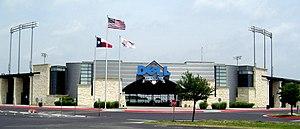
Le Dell Diamond est un stade de baseball situé au nord d'Austin à Round Rock, Texas.
L'Express de Round Rock est une équipe de ligue mineure de baseball fondée en 1999 et basée à Round Rock. Affiliés depuis 2011 à la formation de MLB des Rangers du Texas, les Express jouent au niveau Triple-A en Pacific Coast League depuis 2005. De 2000 à 2004, Round Rock joue au niveau Double-A en Texas League.